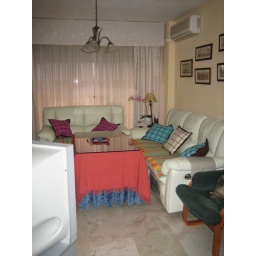
la sala. the red table in the middle has a heated lamp under para que te calientes